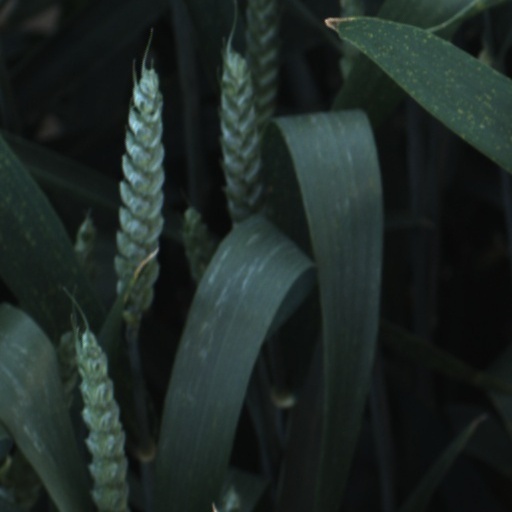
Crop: wheat